1999 Memorial Cup

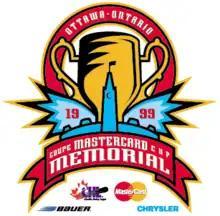

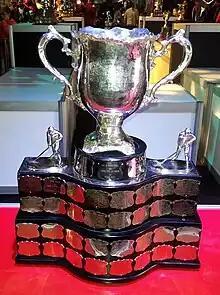
Silver bowl trophy with two large handles, mounted on a wide black plinth engraved with team names on silver plates.

The 1999 Memorial Cup took place from May 15–23 at the Ottawa Civic Centre in Ottawa, Ontario, Canada. It was the 81st annual Memorial Cup competition and determined the major junior ice hockey champion of the Canadian Hockey League (CHL). Participating teams were the host Ottawa 67's, the Belleville Bulls, winners of the Ontario Hockey League, the Acadie-Bathurst Titan, winners of the Quebec Major Junior Hockey League and the Calgary Hitmen, Western Hockey League champions. The host 67's won their second Memorial Cup, the first being in 1984. The 67's, who had lost in the second round of the OHL playoffs to the Bulls were able to win the Cup defeated those same Bulls in a Cup semi-final. The 67's then defeated the Hitmen in the final, an overtime thriller where Matt Zultek scored the winning goal.